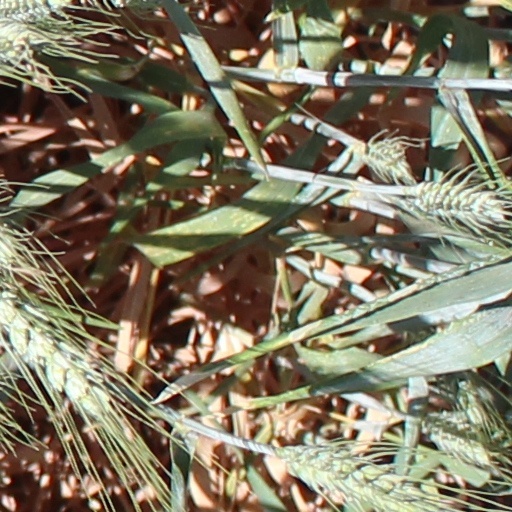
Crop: wheat